Cultural impact of Whitney Houston

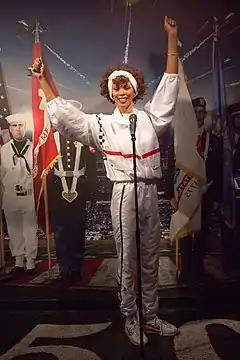
Madame Tussaud wax figure of Houston

American singer and entertainer Whitney Houston is recognized globally for her crossover appeal on the popular music charts and movies that influenced the breaking down of gender and racial barriers. As one of the best-selling and most awarded performers in history, Houston's career has left a profound legacy on the entertainment industry and popular culture. Known as "The Voice", she was named the greatest woman in music by ABC and the second-greatest singer of all time by "Rolling Stone". In 2025, "Forbes" named Houston the top black female vocalist, the number one female singer of the 80s and third of the 90s. Many major publications including the Rock and Roll Hall of Fame, Fox News, and NBC News dubbed Houston the “greatest singer of her generation”.